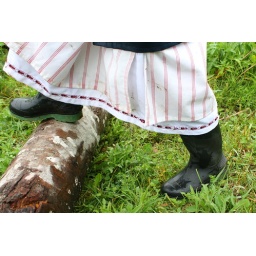
Exploring in a white dress